Ann Clwyd

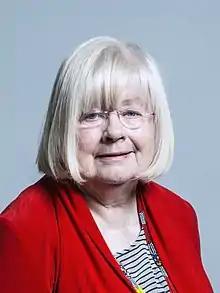
Official portrait, 2017

Ann Clwyd Roberts (21 March 1937 – 21 July 2023) was a Welsh Labour politician who served as Member of Parliament (MP) for Cynon Valley for 35 years, from 1984 until 2019. Although she had intended to stand down in 2015, she was re-elected in that year's general election and in 2017 before standing down in 2019. Clwyd is the longest-serving female MP for a Welsh constituency.